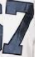
Number: 7